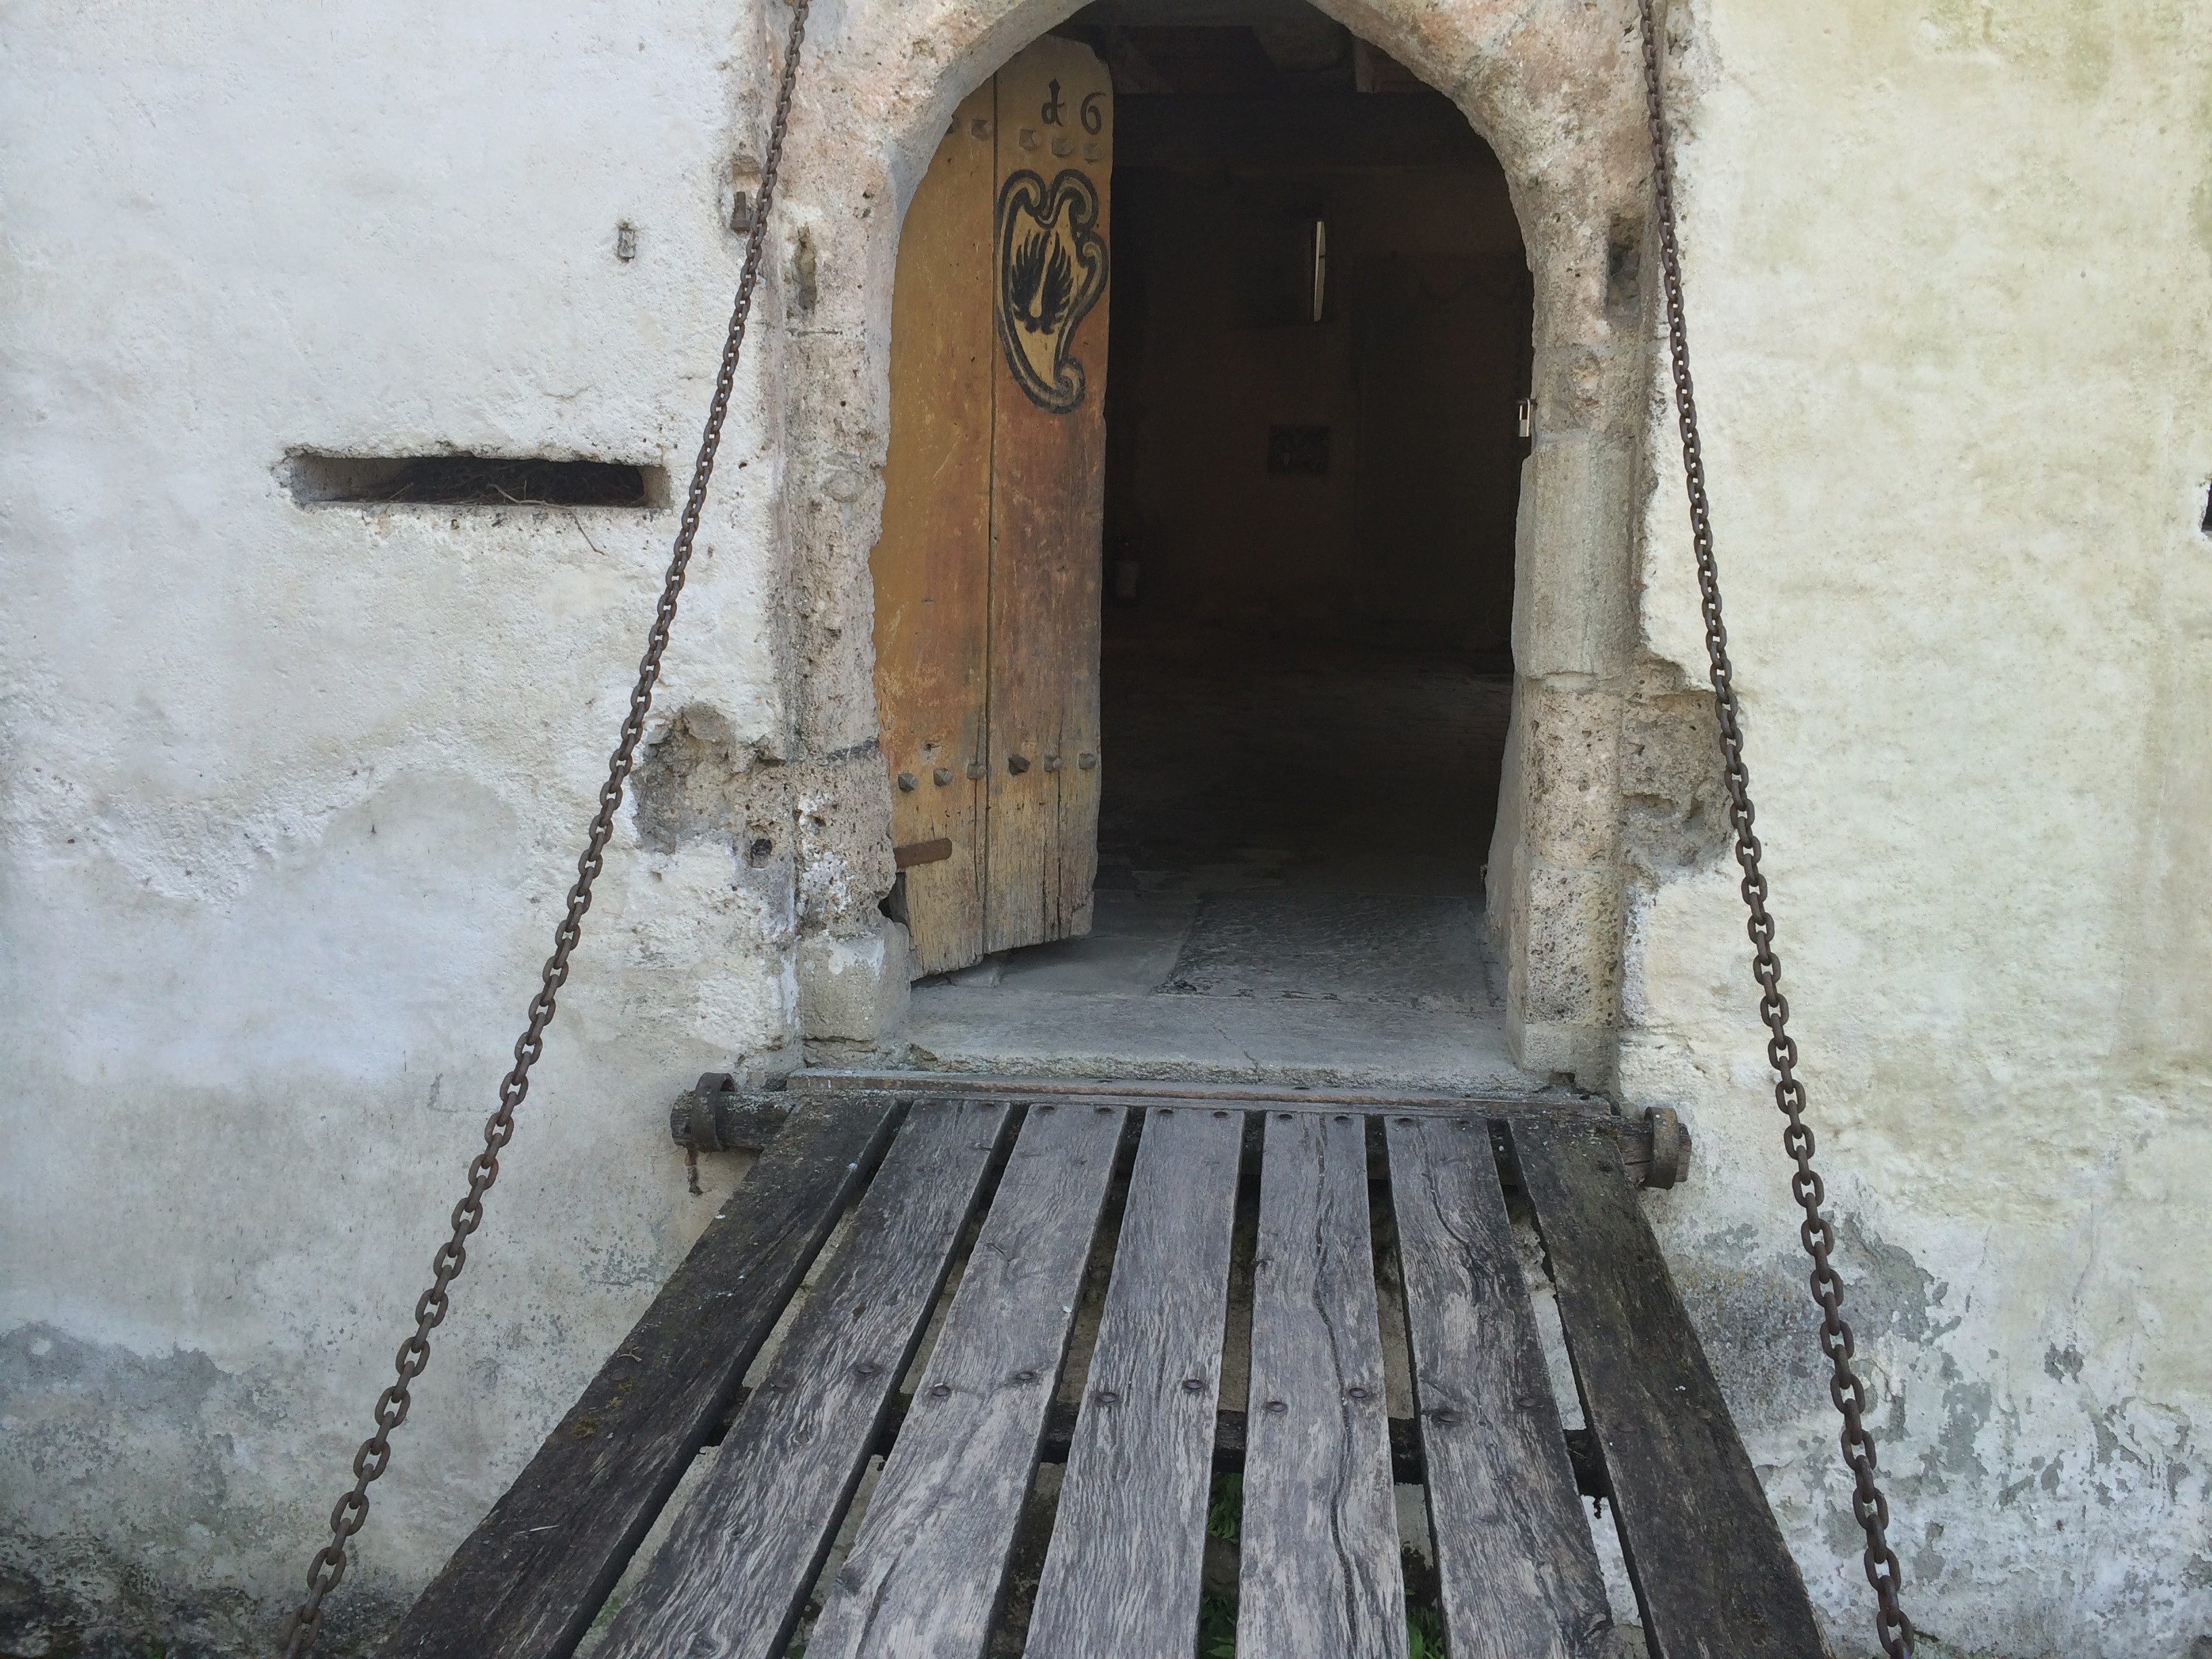
wall, castle, door, goal, temple, infrastructure, drawbridge, air raid shelter, ancient history, hallwil